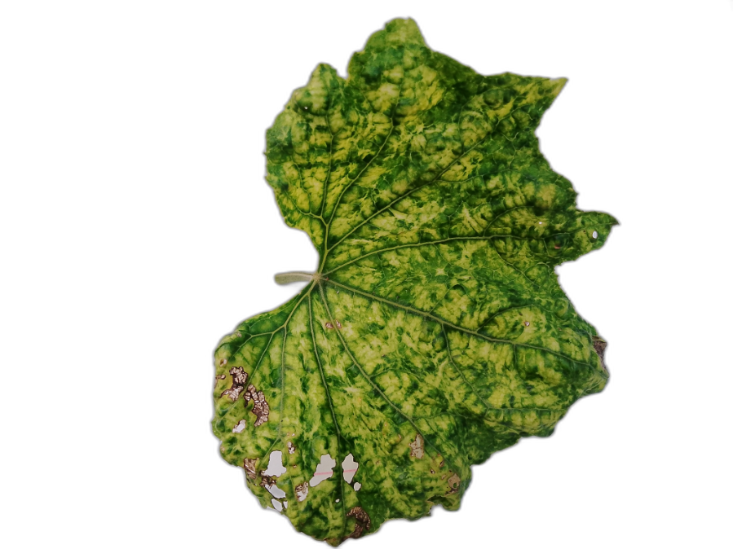
Crop: Zucchini
Label: Yellow_Mosaic_Virus